61st Battalion (Australia)

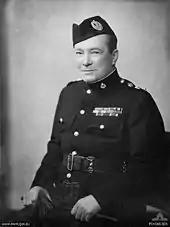
A middle aged man wearing military style dress and a Glengarry cap

Training was undertaken on a voluntary and unpaid basis with weekly parades being undertaken at Kelvin Grove, while field training took place at Fraser's Paddock in Enoggera and Redbank. By July 1939, the battalion's strength was 550 officers and other ranks.